Bærum Tunnel

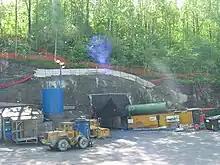
The crosscut in Fossveien

The Asker Line runs from Lysaker Station via Sandvika Station to Asker Station, in the municipalities of Bærum and Asker. The line was built to increase the traffic on the west corridor. Prior to its opening, the only railway west of Oslo was the Drammen Line, which has limited capacity, and had a mix of local, regional, intercity and freight trains. This caused many delays and poor utilization of tracks, as some trains make many stops and others only a few. The Asker Line allows regional and intercity trains to by-pass local stations east of Asker, by running slower trains on the Drammen Line and faster trains on the new track. The Asker Line was built in two stages: the first from Asker to Sandvika was built from 2001 to 2005, and the second stage, from Sandvika to Lysaker, between 2007 and 2011. The other two tunnels on the Asker Line are the long Skaugum Tunnel and the long Tanum Tunnel.